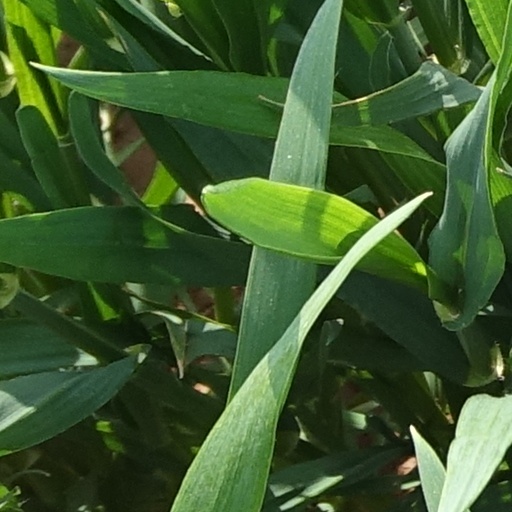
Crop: wheat